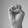
ASL letter: E